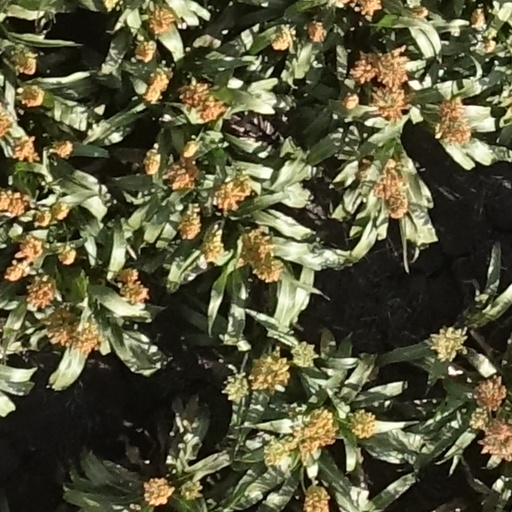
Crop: sorghum